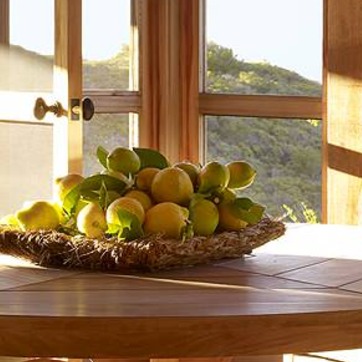
Material: food